Northern (automobile)

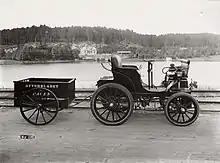
1902 Norden - AB Sodertalje Verkstader

The Norden was a Swedish automobile built from 1902 to 1906 by AB Sodertelge Verkstader. It was a licensed copy of the "Silent Northern" 6-HP made by the Northern Manufacturing Company.